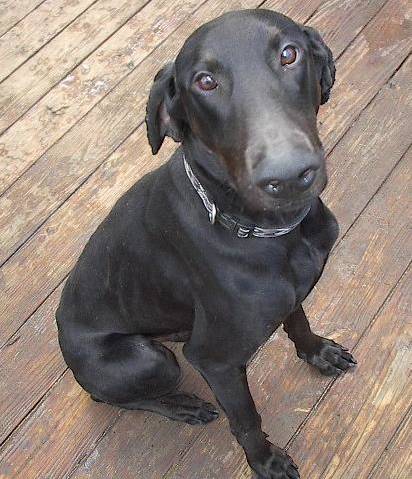
Label: dog